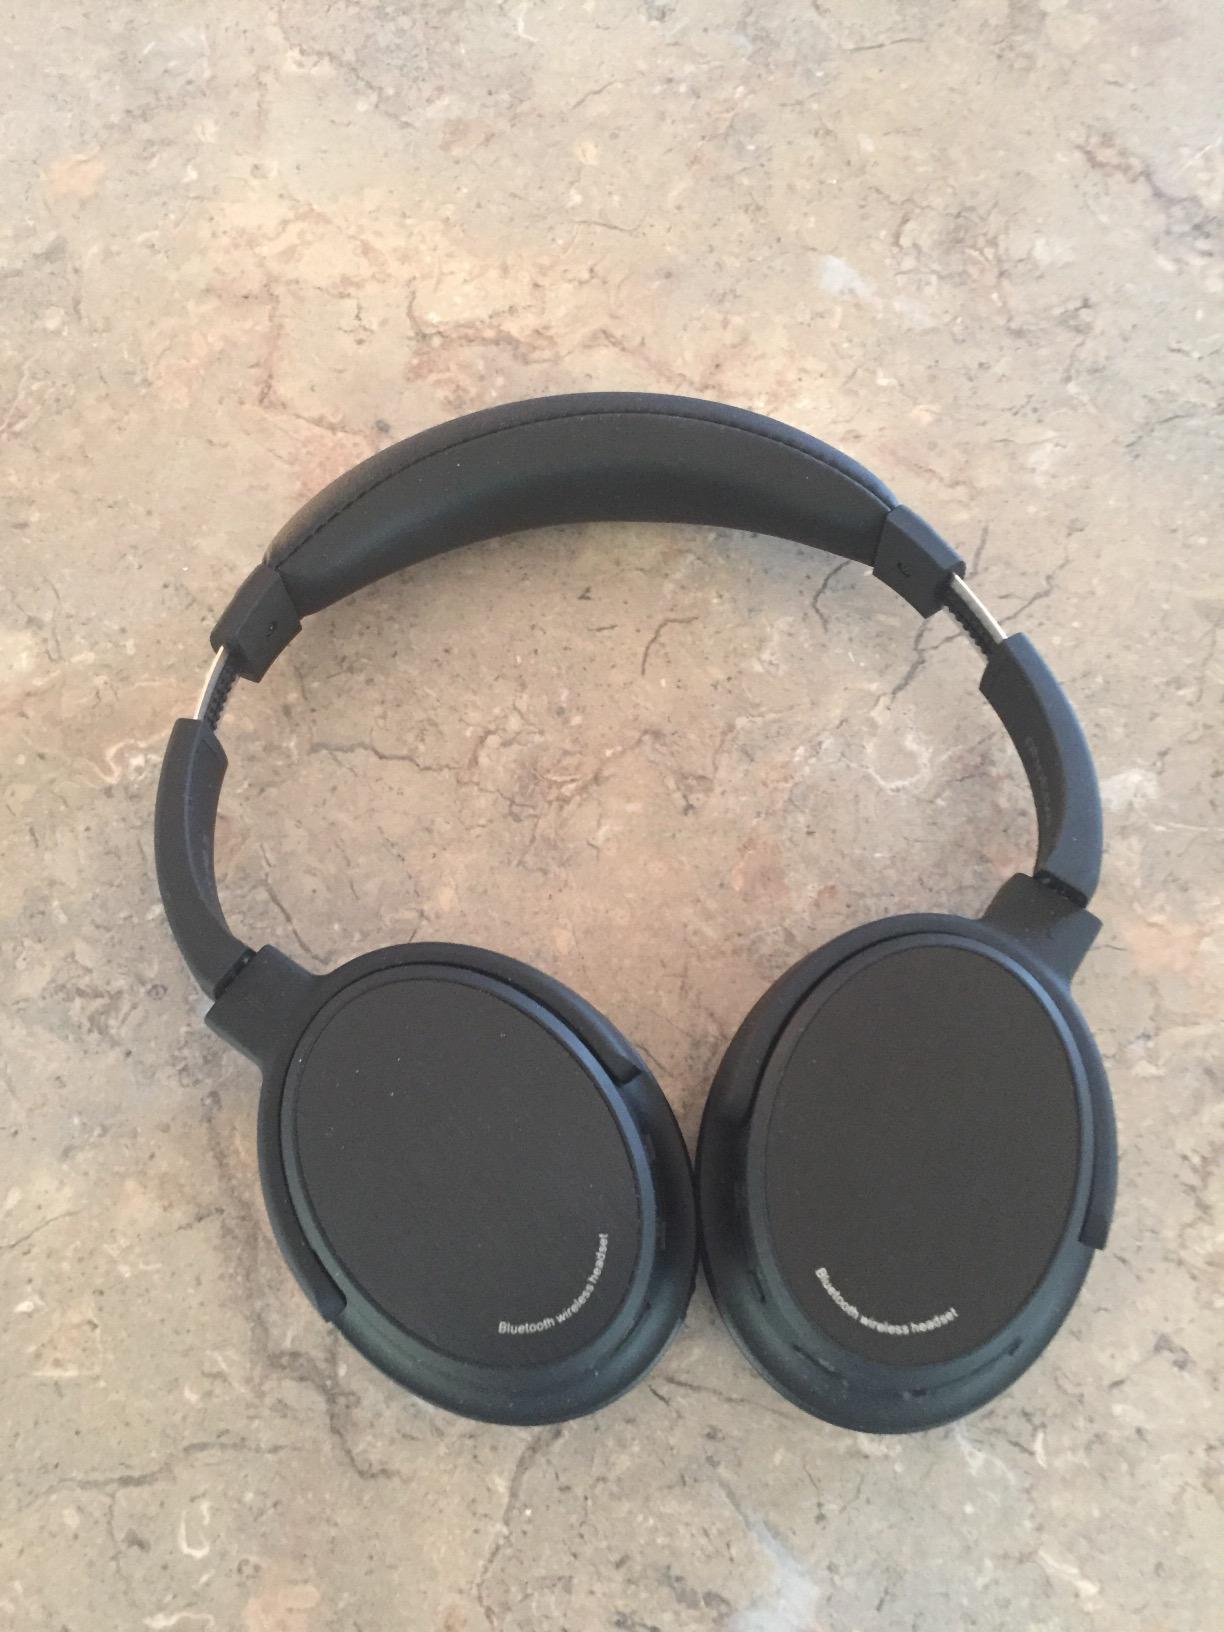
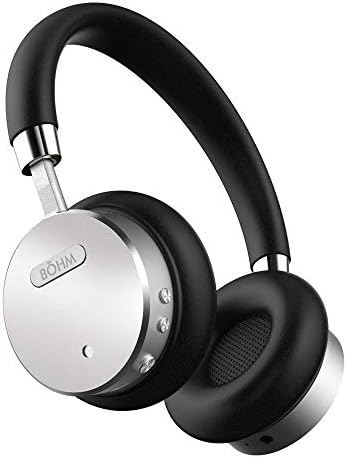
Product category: headphones
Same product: no